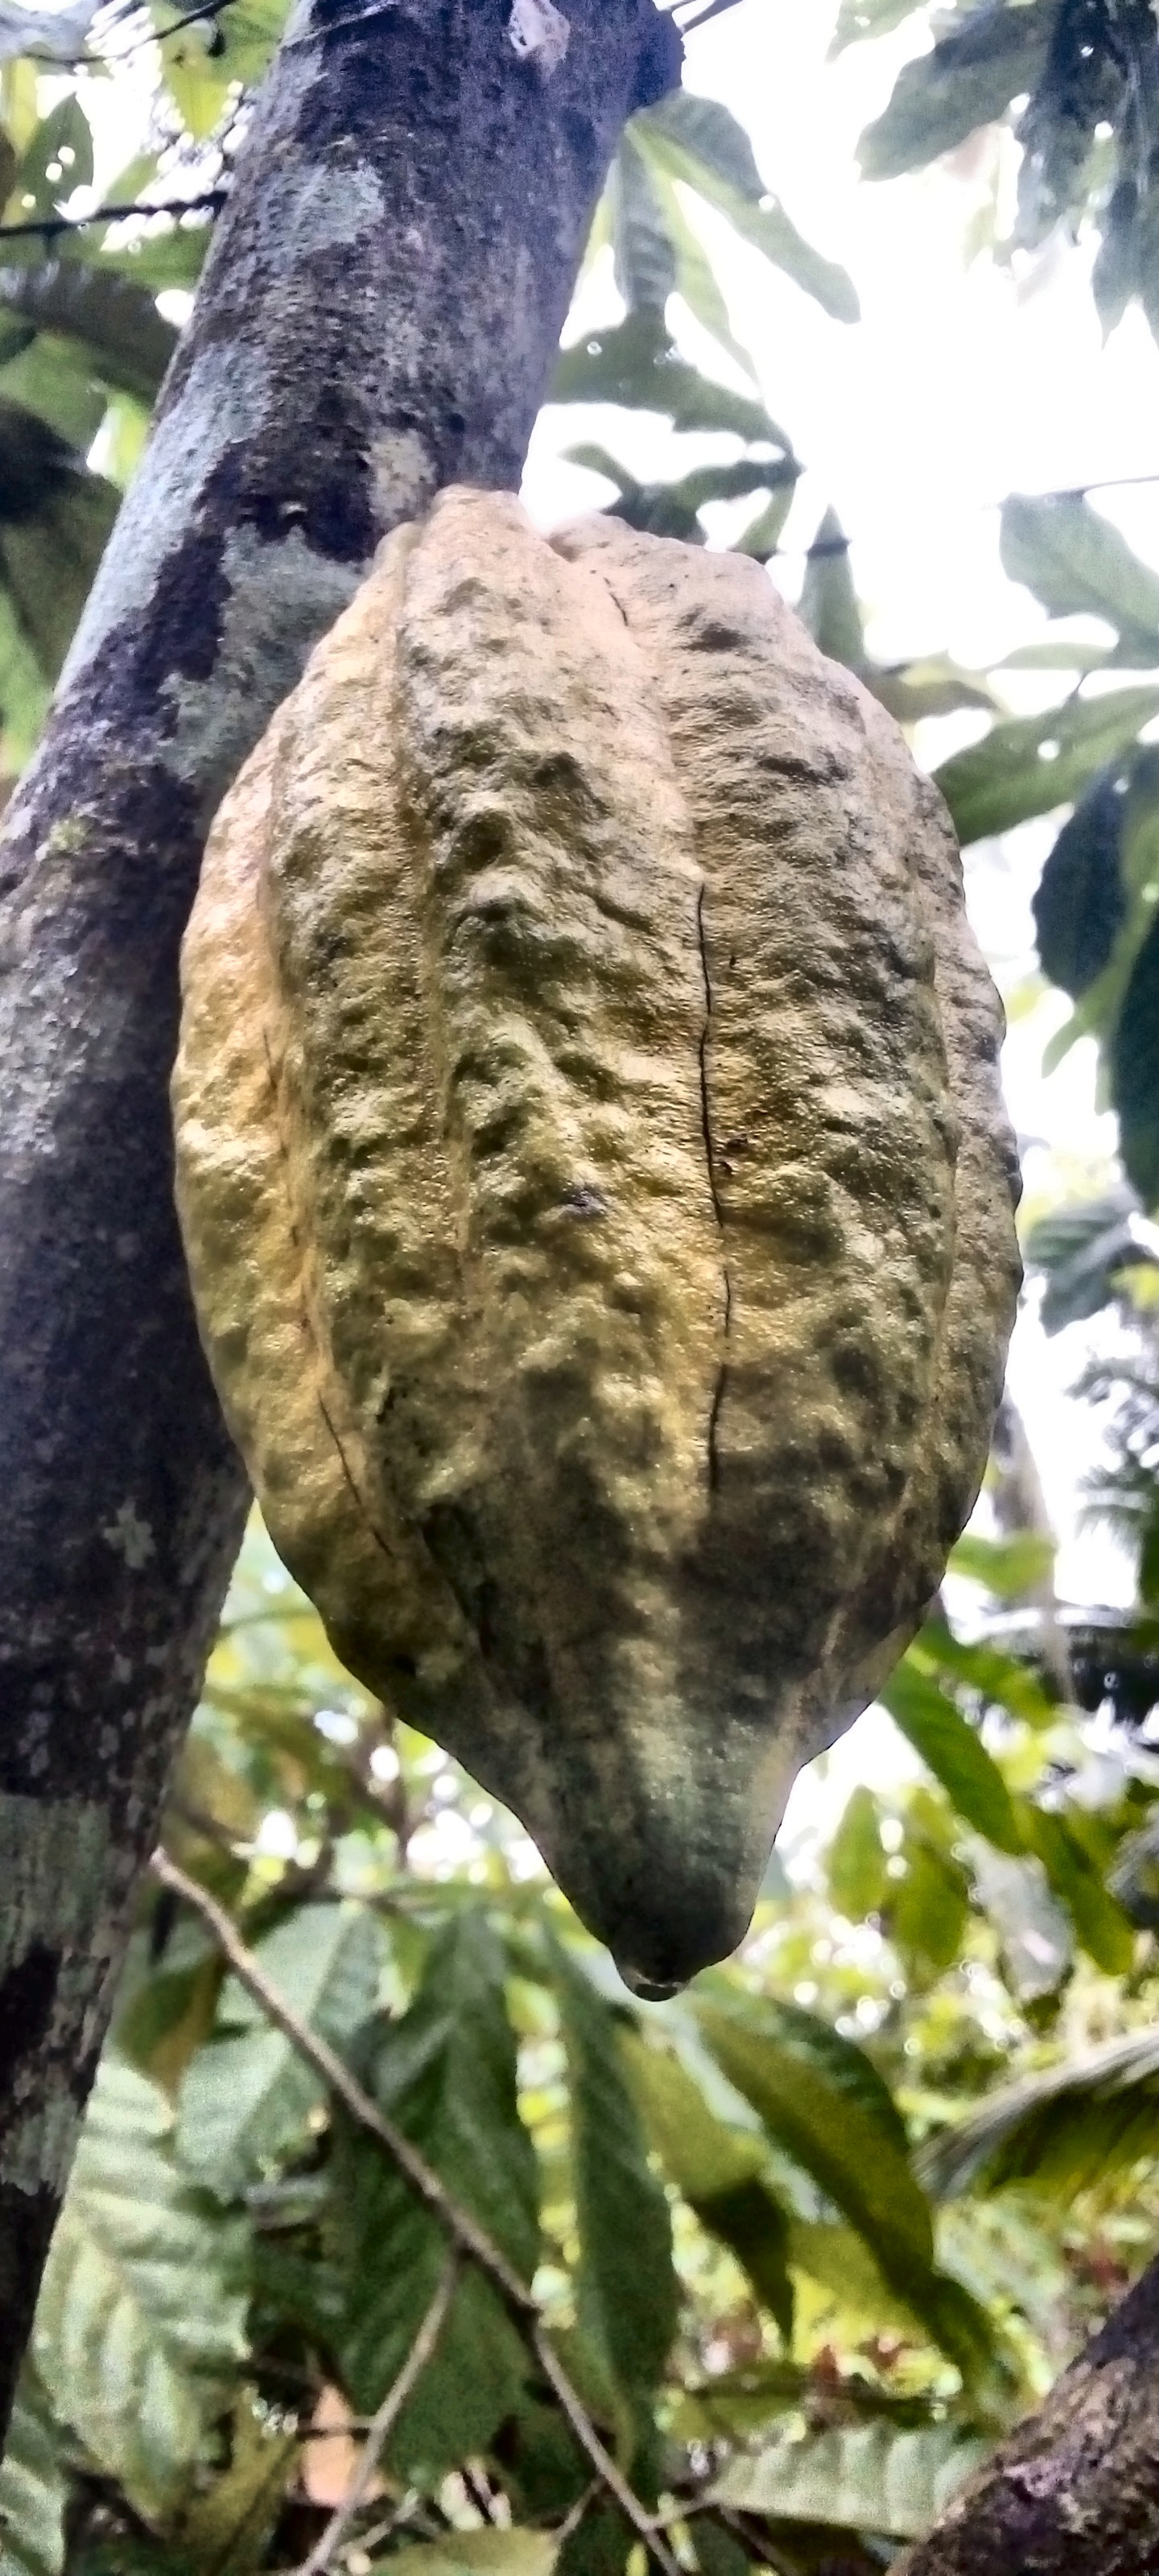
Maturity: mature
Variety: Angoleta